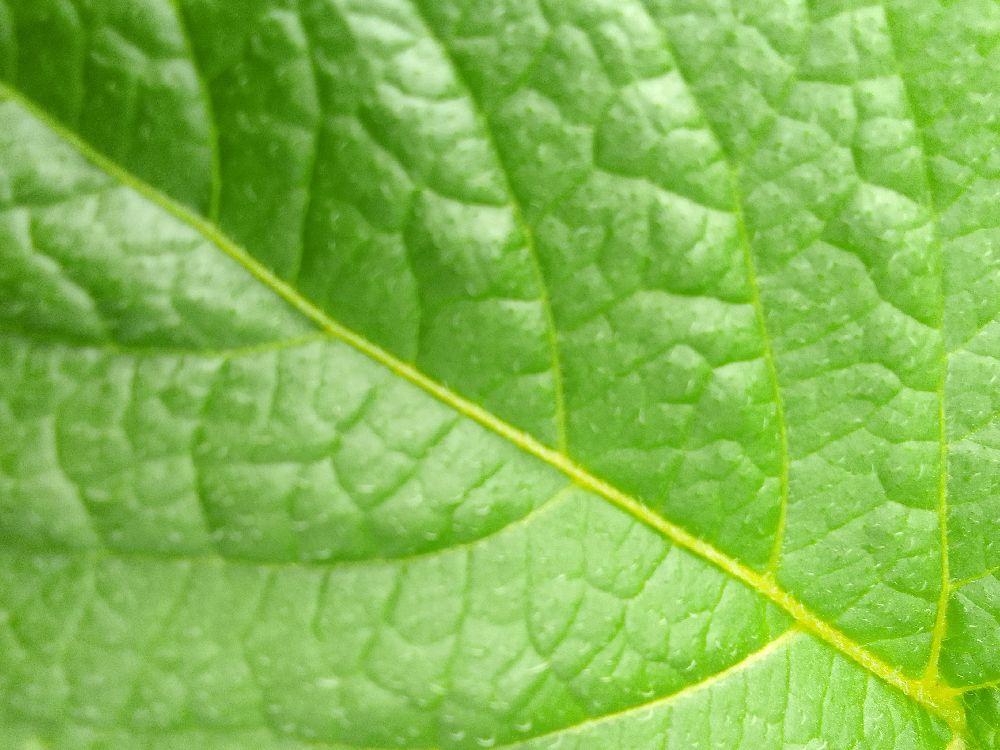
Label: Healthy